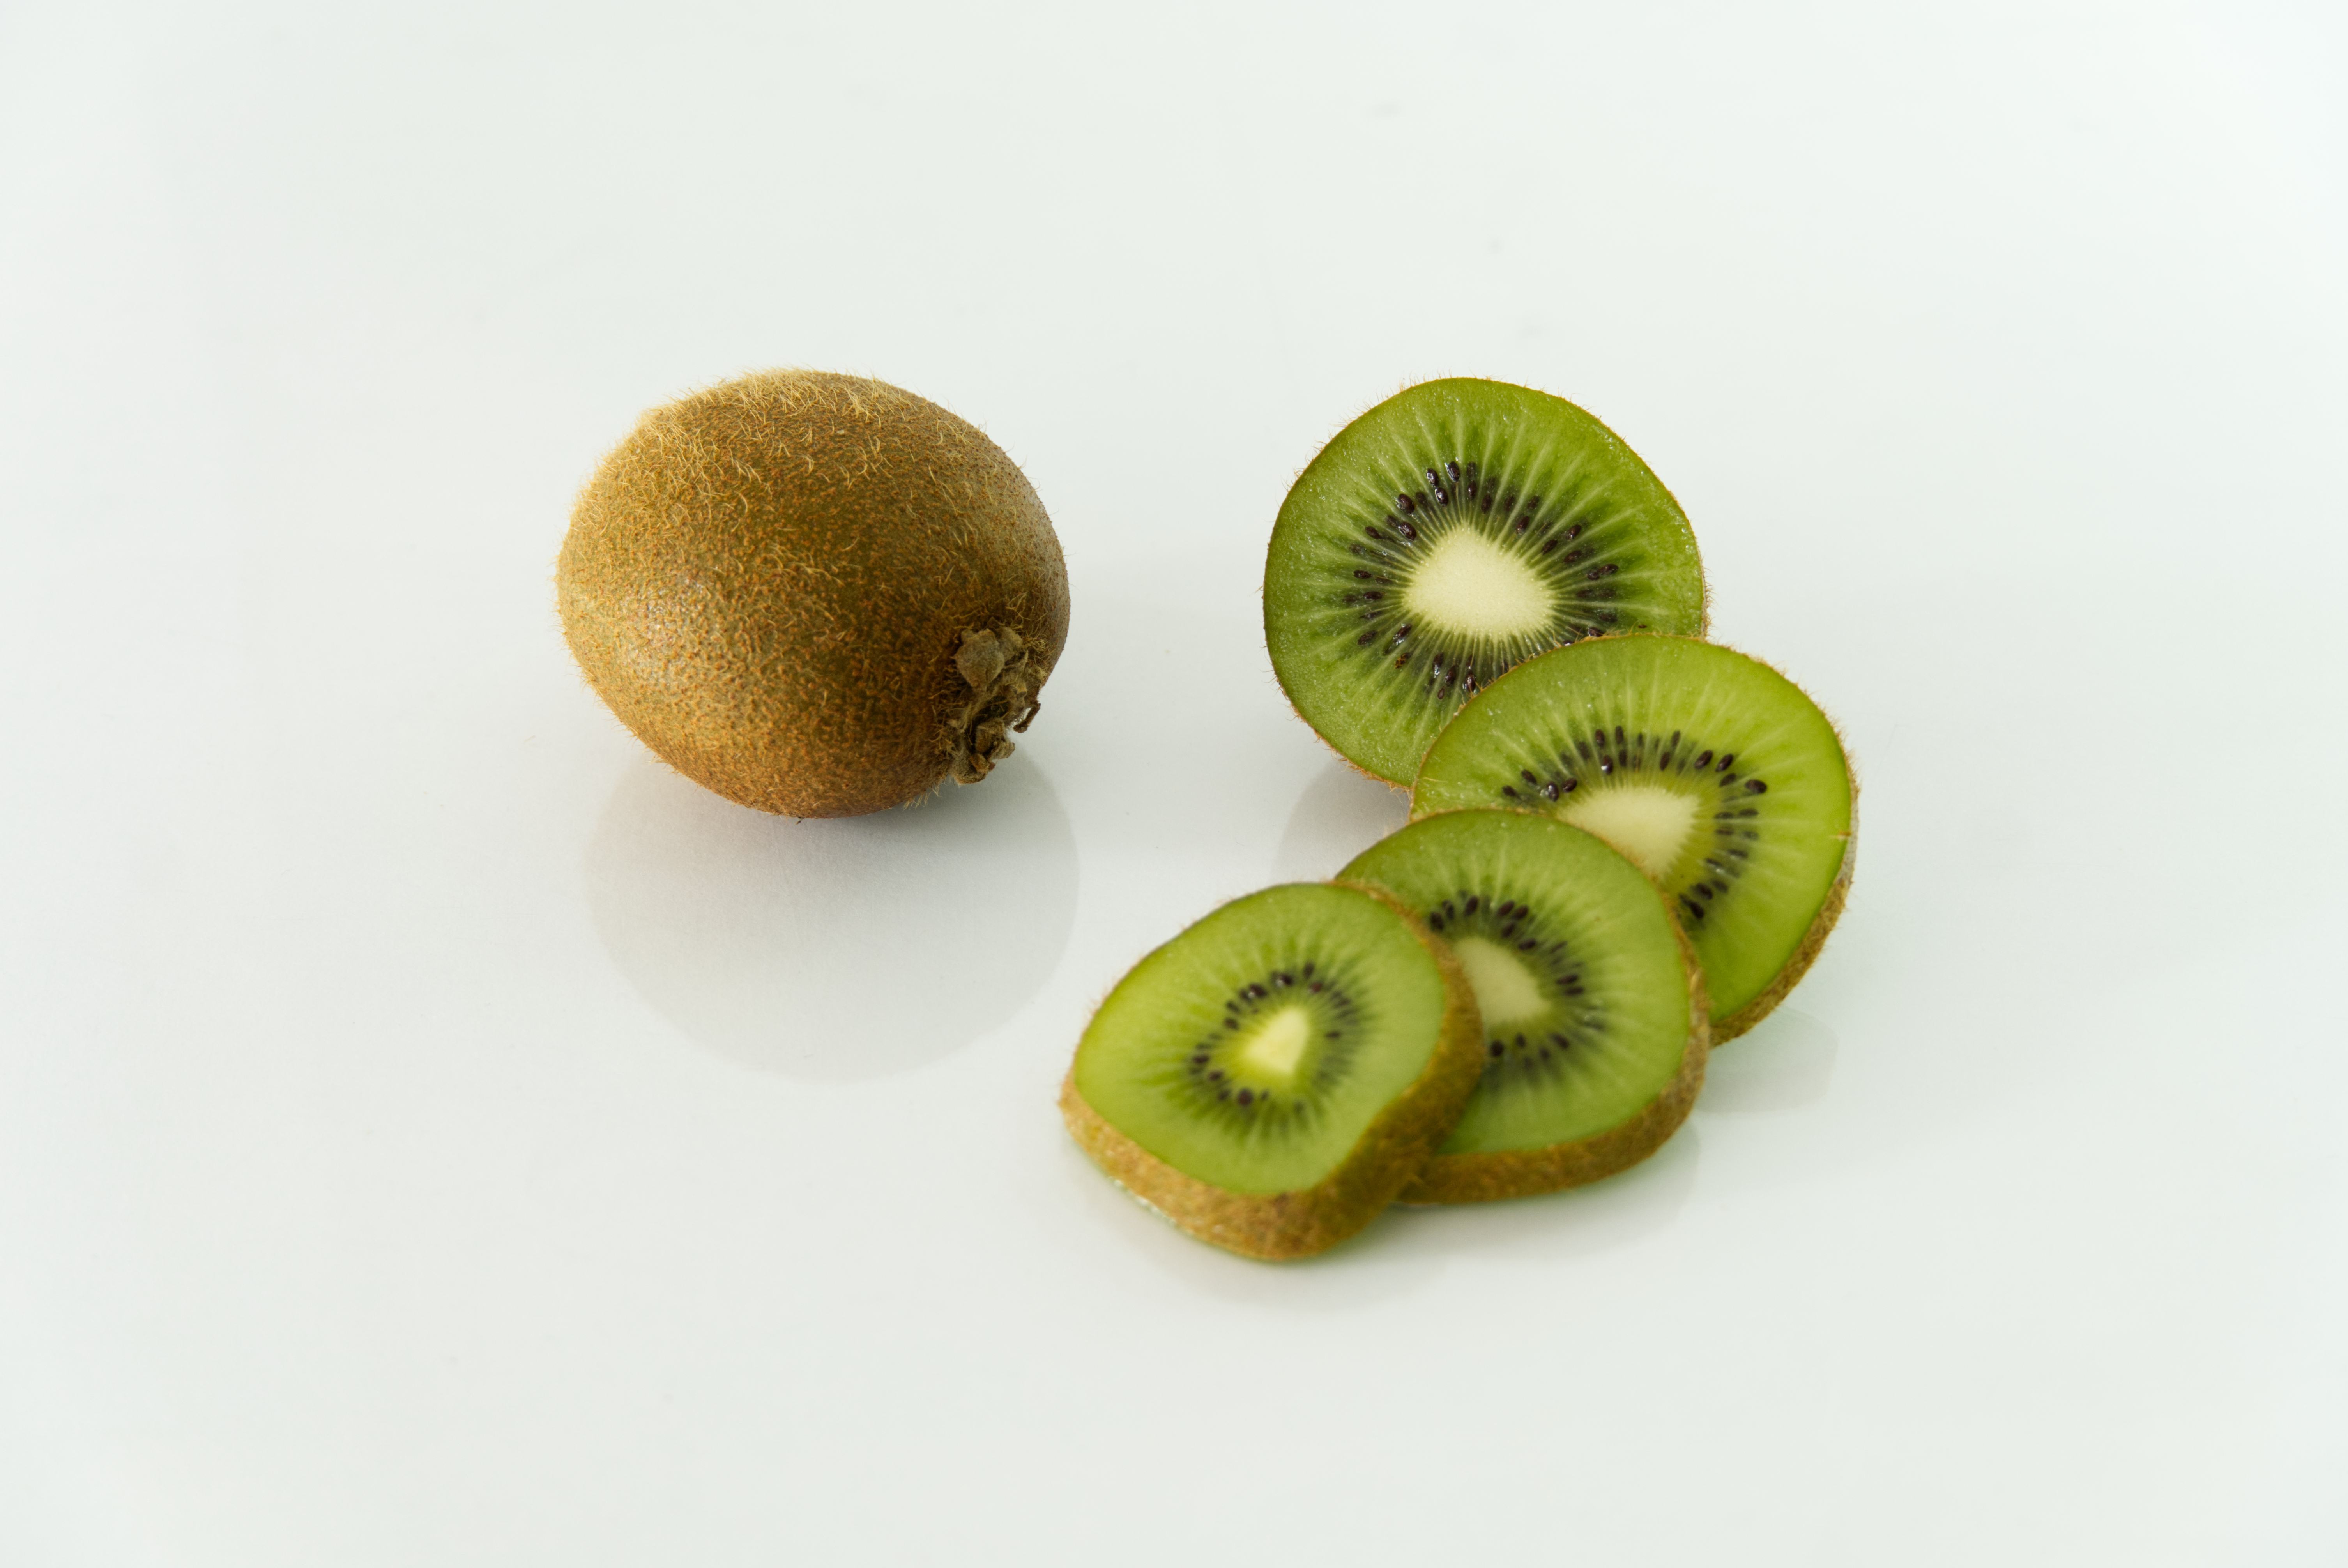
kiwi exotic, exotic fruit, colombian fruit, fruit, sweet, ripe, food, green, produce, juicy, healthy, snack, delicious, tropical fruit, nutrition, tasty, vegan, vegetarian, raw, diet, organic, dieting, natural foods, local food, superfood, fruit salad, diet food, hardy kiwi, ingredient, terrestrial plant, dish, accessory fruit, cuisine, plant, macro photography, circle, seedless fruit, vegan nutrition, pattern, still life photography, symmetry, flowering plant, malus, recipe